Enzo Giudici

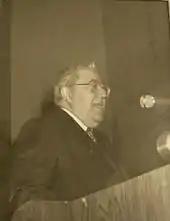
Enzo Giudici

Enzo Giudici (24 September 1920 – 4 October 1985) was an Italian academic who specialized in French Renaissance literature, particularly Louise Labé and Maurice Scève. Giudici was also a publicist often compared with fascism.